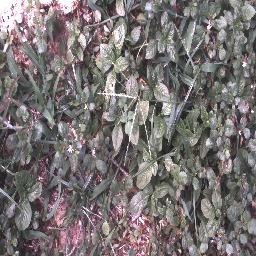
Label: negative